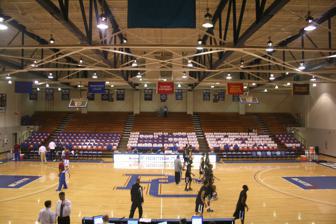
Building: Templeton Physical Education Center
Country: United States of America
Year built: 1975
Templeton Physical Education Center Location 503 South Broad Street Clinton, South Carolina 29325 Coordinates 34°27′54″N 81°52′08″W / 34.465°N 81.869°W / 34.465; -81.869 Owner Presbyterian College Operator Presbyterian College Capacity 2,300 Opened 1975 Tenants Presbyterian men's and women's basketball Presbyterian women's volleyball Presbyterian men's and women's wrestling The Ross E. Templeton Physical Education Center is a 2,300-seat multi-purpose arena in Clinton, South Carolina . It was built in 1975 and is home to the Presbyterian College Blue Hose men's and women's basketball , volleyball , and wrestling teams. The center bears the name of the late Ross E. Templeton. See also List of NCAA Division I basketball arenas External links Facility information v t e Presbyterian Blue Hose men's basketball Venues Templeton Physical Education Center (1975–present) People Head coaches Statistical leaders Seasons List of seasons 1913–14 1914–15 1915–16 1916–17 1917–18 1918–19 1919–20 1920–21 1921–22 1922–23 1923–24 1924–25 1925–26 1926–27 1927–28 1928–29 1929–30 1930–31 1931–32 1932–33 1933–34 1934–35 1935–36 1936–37 1937–38 1938–39 1939–40 1940–41 1941–42 1942–43 1943–44 1944–45 1945–46 1946–47 1947–48 1948–49 1949–50 1950–51 1951–52 1952–53 1953–54 1954–55 1955–56 1956–57 1957–58 1958–59 1959–60 1960–61 1961–62 1962–63 1963–64 1964–65 1965–66 1966–67 1967–68 1968–69 1969–70 1970–71 1971–72 1972–73 1973–74 1974–75 1975–76 1976–77 1977–78 1978–79 1979–80 1980–81 1981–82 1982–83 1983–84 1984–85 1985–86 1986–87 1987–88 1988–89 1989–90 1990–91 1991–92 1992–93 1993–94 1994–95 1995–96 1996–97 1997–98 1998–99 1999–2000 2000–01 2001–02 2002–03 2003–04 2004–05 2005–06 2006–07 2007–08 2008–09 2009–10 2010–11 2011–12 2012–13 2013–14 2014–15 2015–16 2016–17 2017–18 2018–19 2019–20 2020–21 2021–22 2022–23 2023–24 2024–25 v t e Presbyterian Blue Hose women's basketball Venues Templeton Physical Education Center (1977–present) People Head coaches Seasons 1977–78 1978–79 1979–80 1980–81 1981–82 1982–83 1983–84 1984–85 1985–86 1986–87 1987–88 1988–89 1989–90 1990–91 1991–92 1992–93 1993–94 1994–95 1995–96 1996–97 1997–98 1998–99 1999–00 2000–01 2001–02 2002–03 2003–04 2004–05 2005–06 2006–07 2007–08 2008–09 2009–10 2010–11 2011–12 2012–13 2013–14 2014–15 2015–16 2016–17 2017–18 2018–19 2019–20 2020–21 2021–22 2022–23 2023–24 v t e Basketball arenas of the Big South Conference Buccaneer Field House / North Charleston Coliseum ( Charleston Southern ) Paul Porter Arena ( Gardner–Webb ) Qubein Center ( High Point ) Joan Perry Brock Center ( Longwood ) Templeton Physical Education Center ( Presbyterian ) Dedmon Center ( Radford ) Kimmel Arena ( UNC Asheville ) G. B. Hodge Center ( USC Upstate ) Winthrop Coliseum ( Winthrop ) This article about a sports venue in South Carolina is a stub . You can help Wikipedia by expanding it . v t e